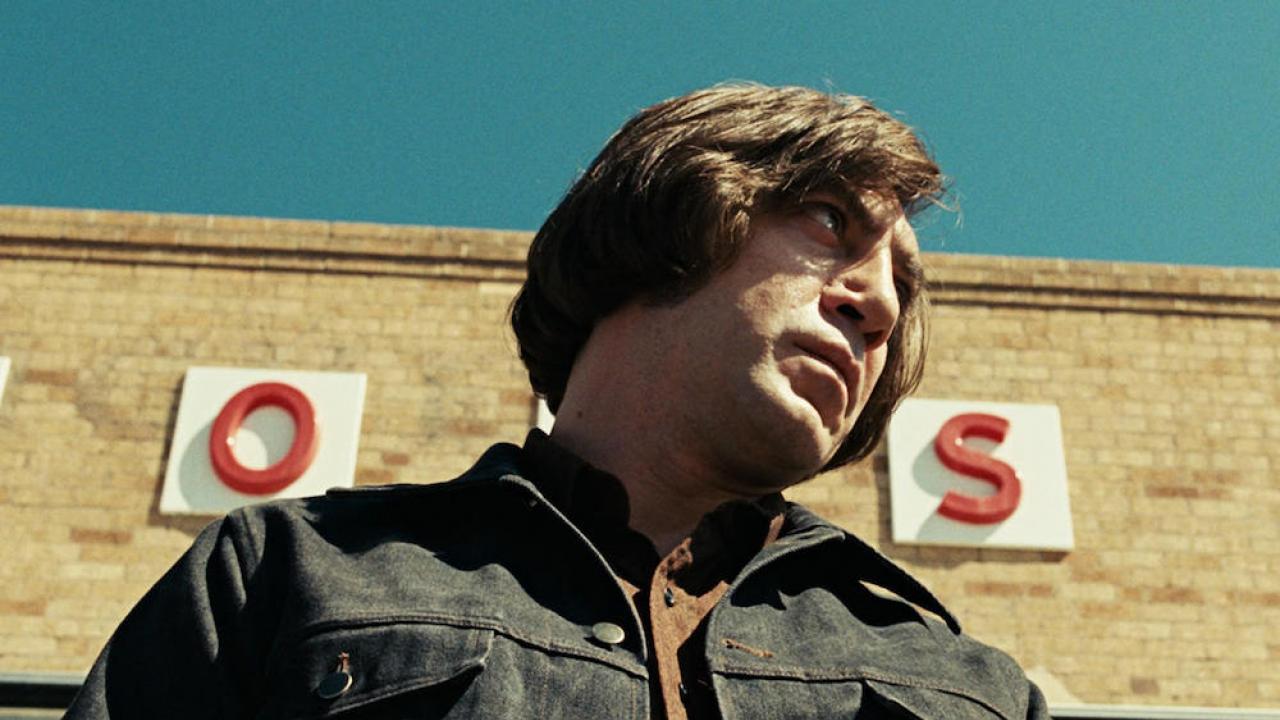
Gender: men